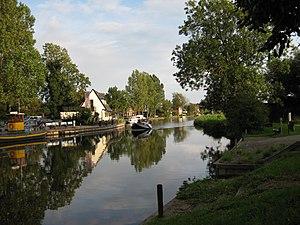
Le Dokkumer Ie est une rivière néerlandaise située en Frise.